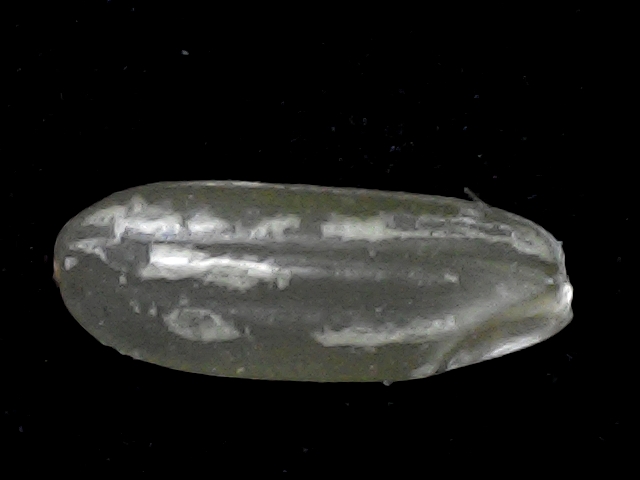
Rice variety: BR22